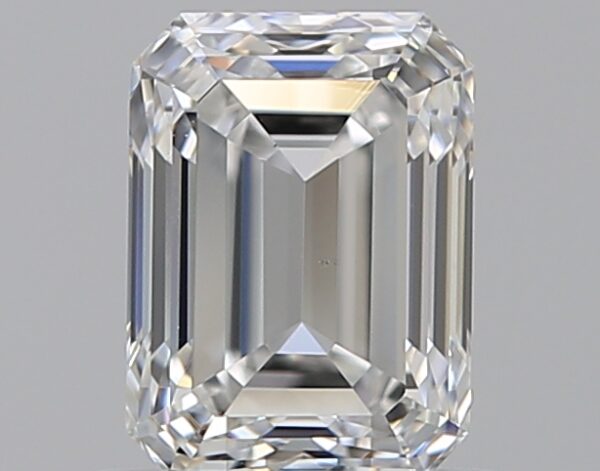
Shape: emerald
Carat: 0.86
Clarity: VS1
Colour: E
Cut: EX
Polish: EX
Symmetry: VG
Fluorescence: N
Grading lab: GIA
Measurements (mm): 6.12 x 4.47 x 3.05